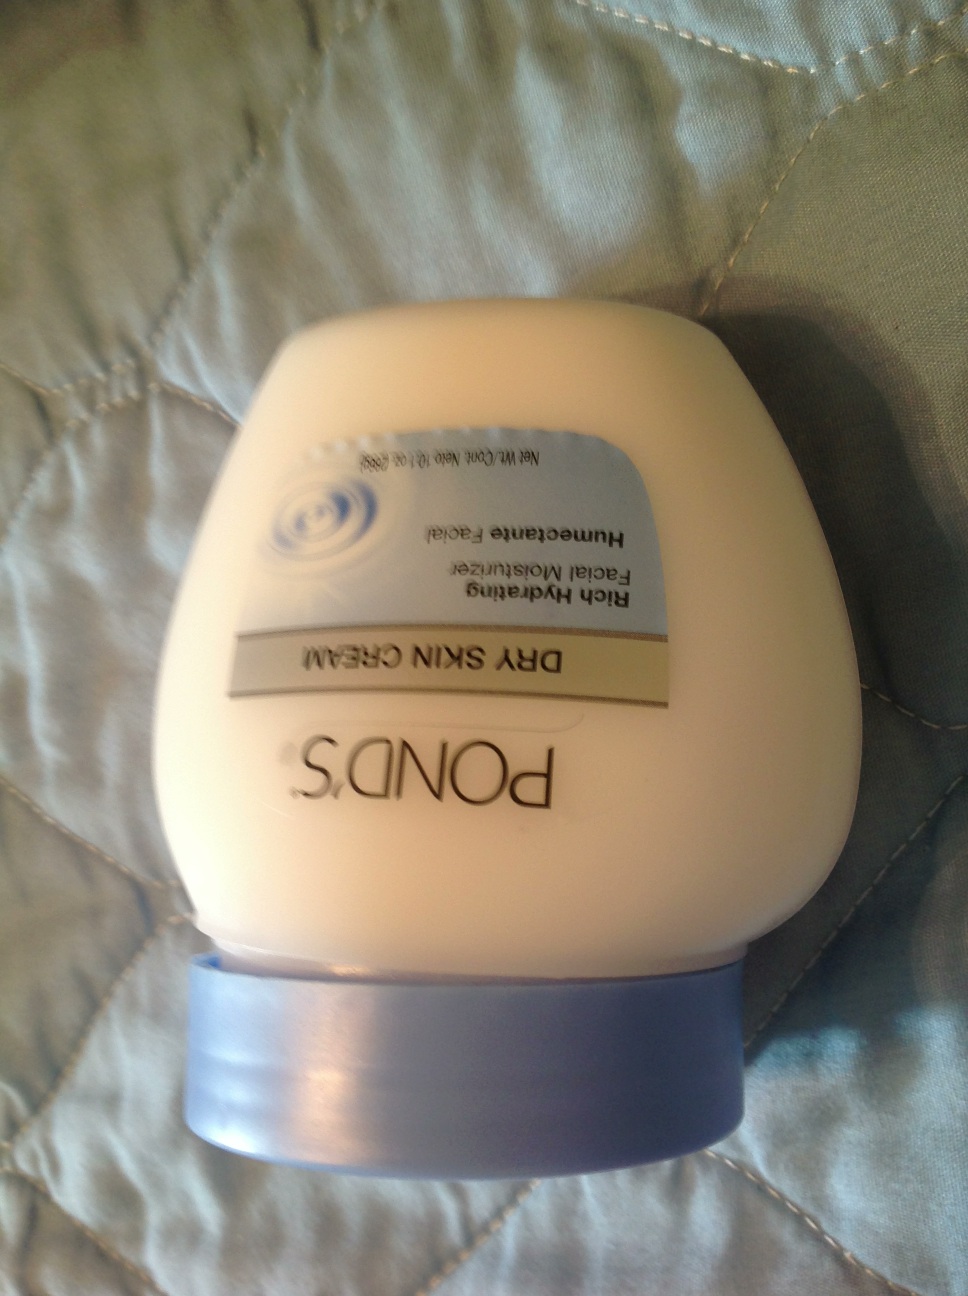Question: Is this dry skin cream?
Answer: yes